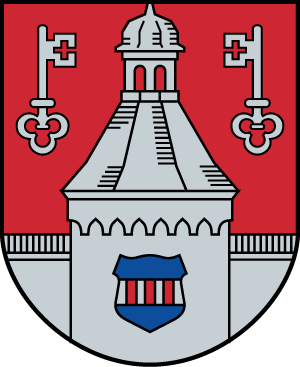
Jaunpils est un novads de Lettonie, situé dans la région de Zemgale. En 2009, sa population est de 2 814 habitants.